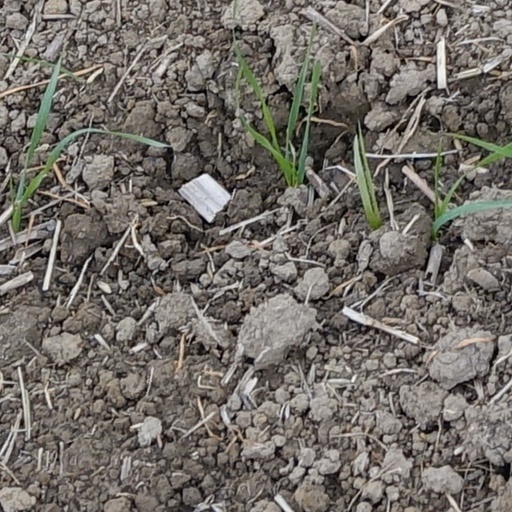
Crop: wheat